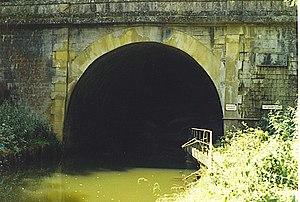
propre photo